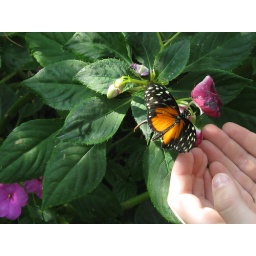
A girl holding butterfly in butterfly garden, Boston, MA